Denis de la Reussille

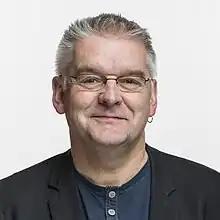
Official portrait, 2019

Denis de la Reussille (born 24 October 1960) is a Swiss politician and labour unionist. He currently serves as a member of the National Council (Switzerland) since 2015 for the Swiss Party of Labour (PdA). He also served as mayor of Le Locle between 2000 and 2023 (town president).